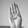
ASL letter: B